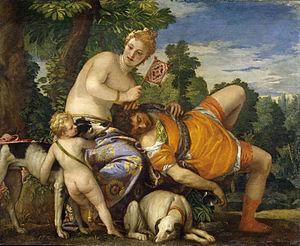
Paolo Caliari, dit Véronèse, né en 1528 à Vérone et mort le 19 avril 1588 à Venise, est un peintre vénitien.